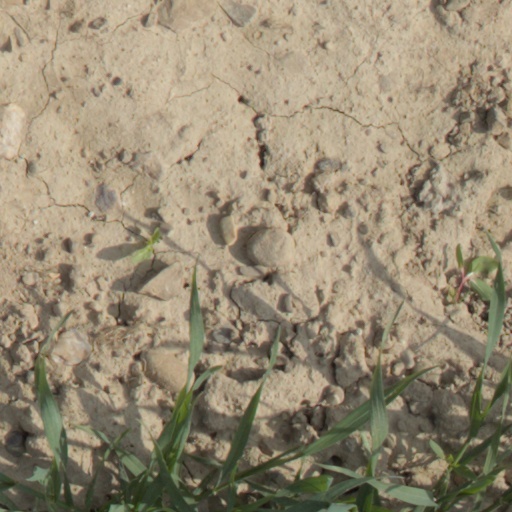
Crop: wheat